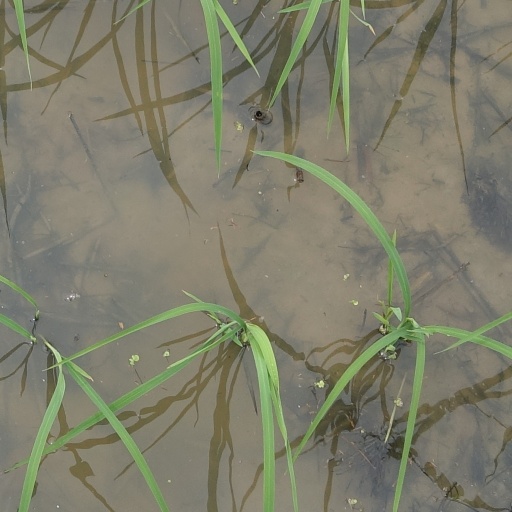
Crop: rice